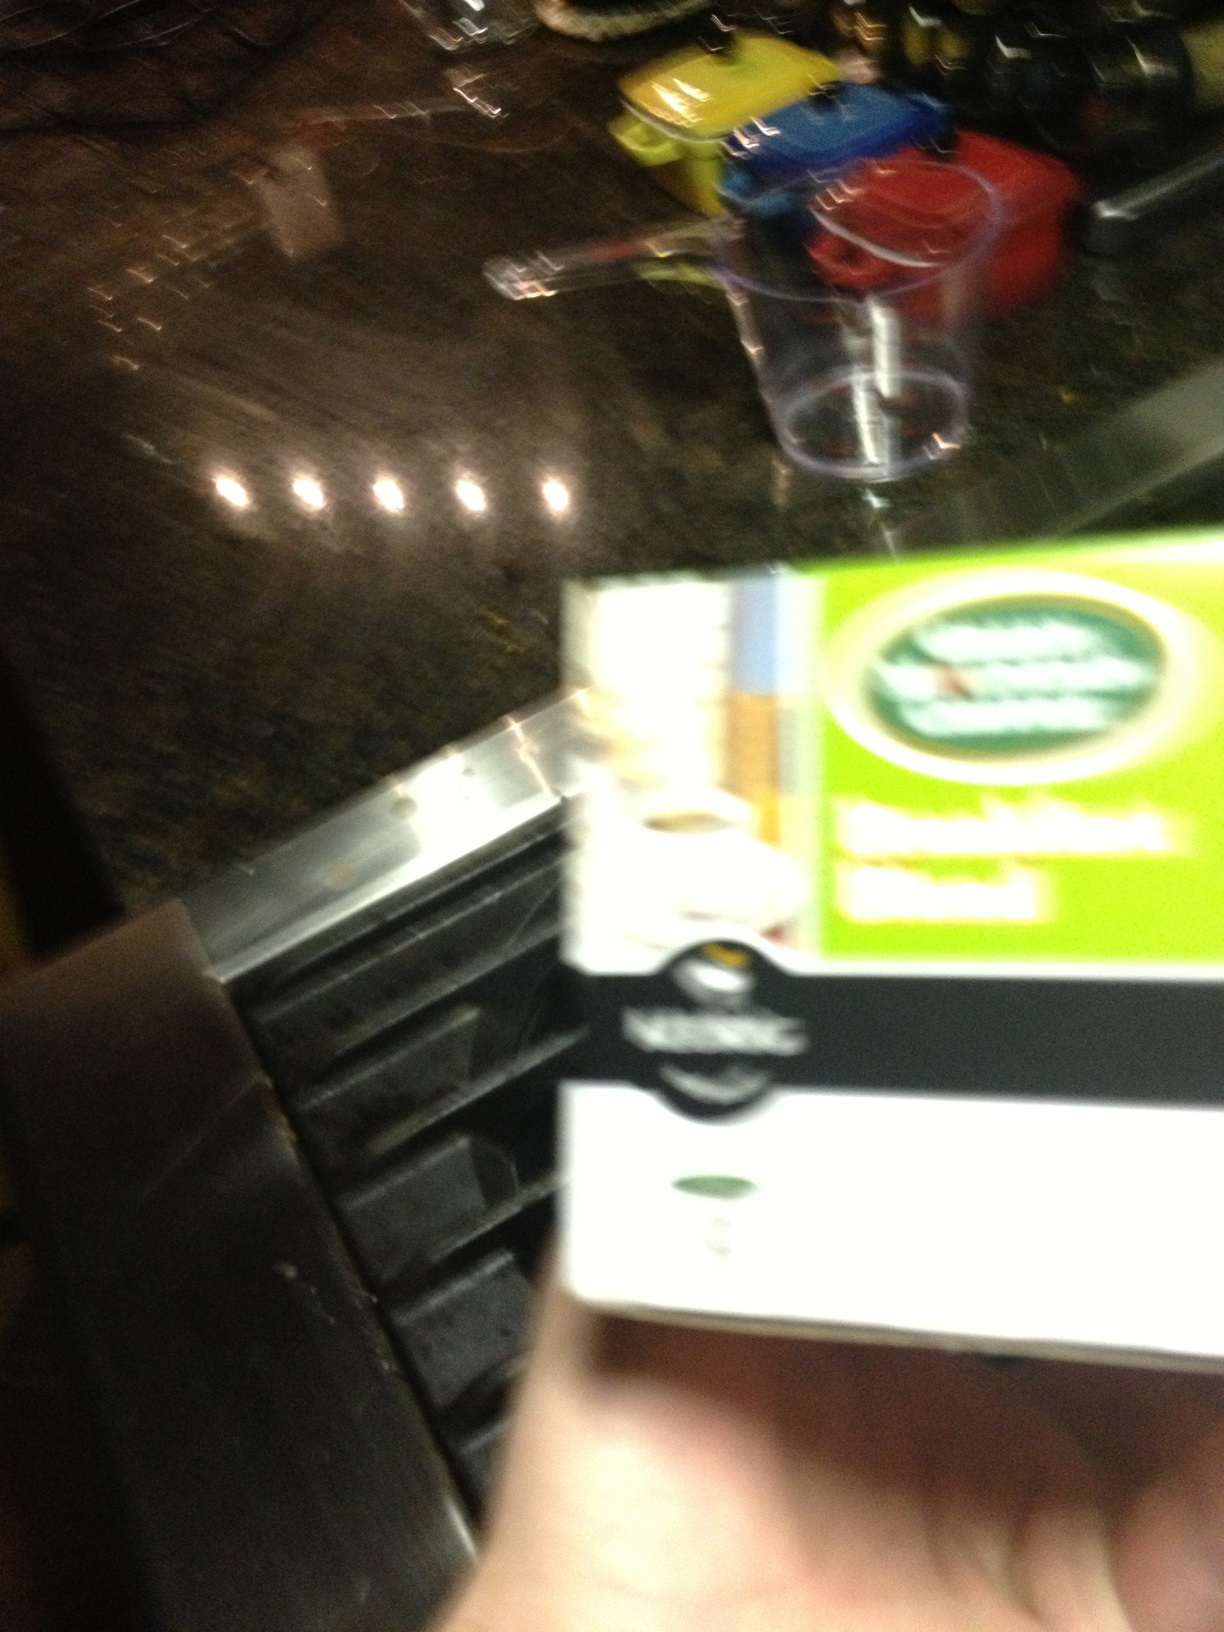Question: Does this side of the box say what type of coffee?
Answer: unanswerable